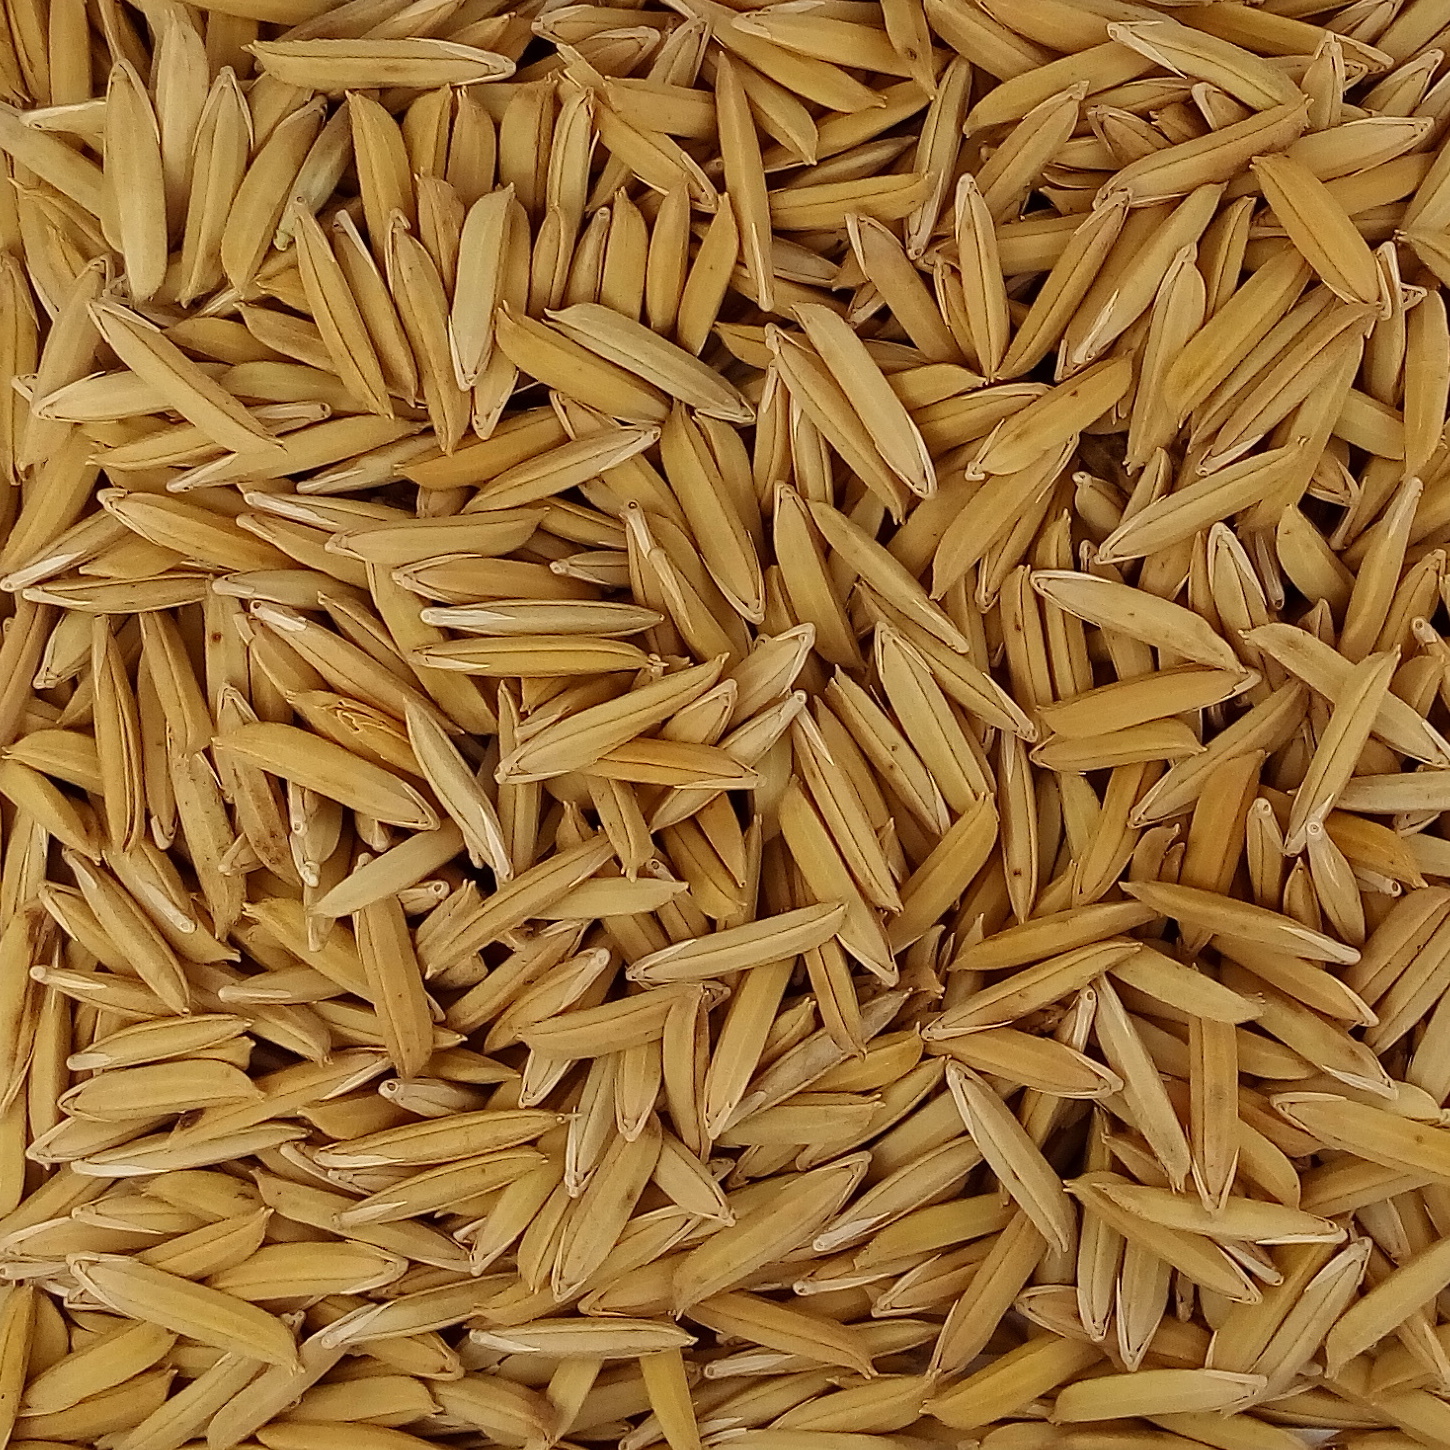
Rice seed variety: 1718